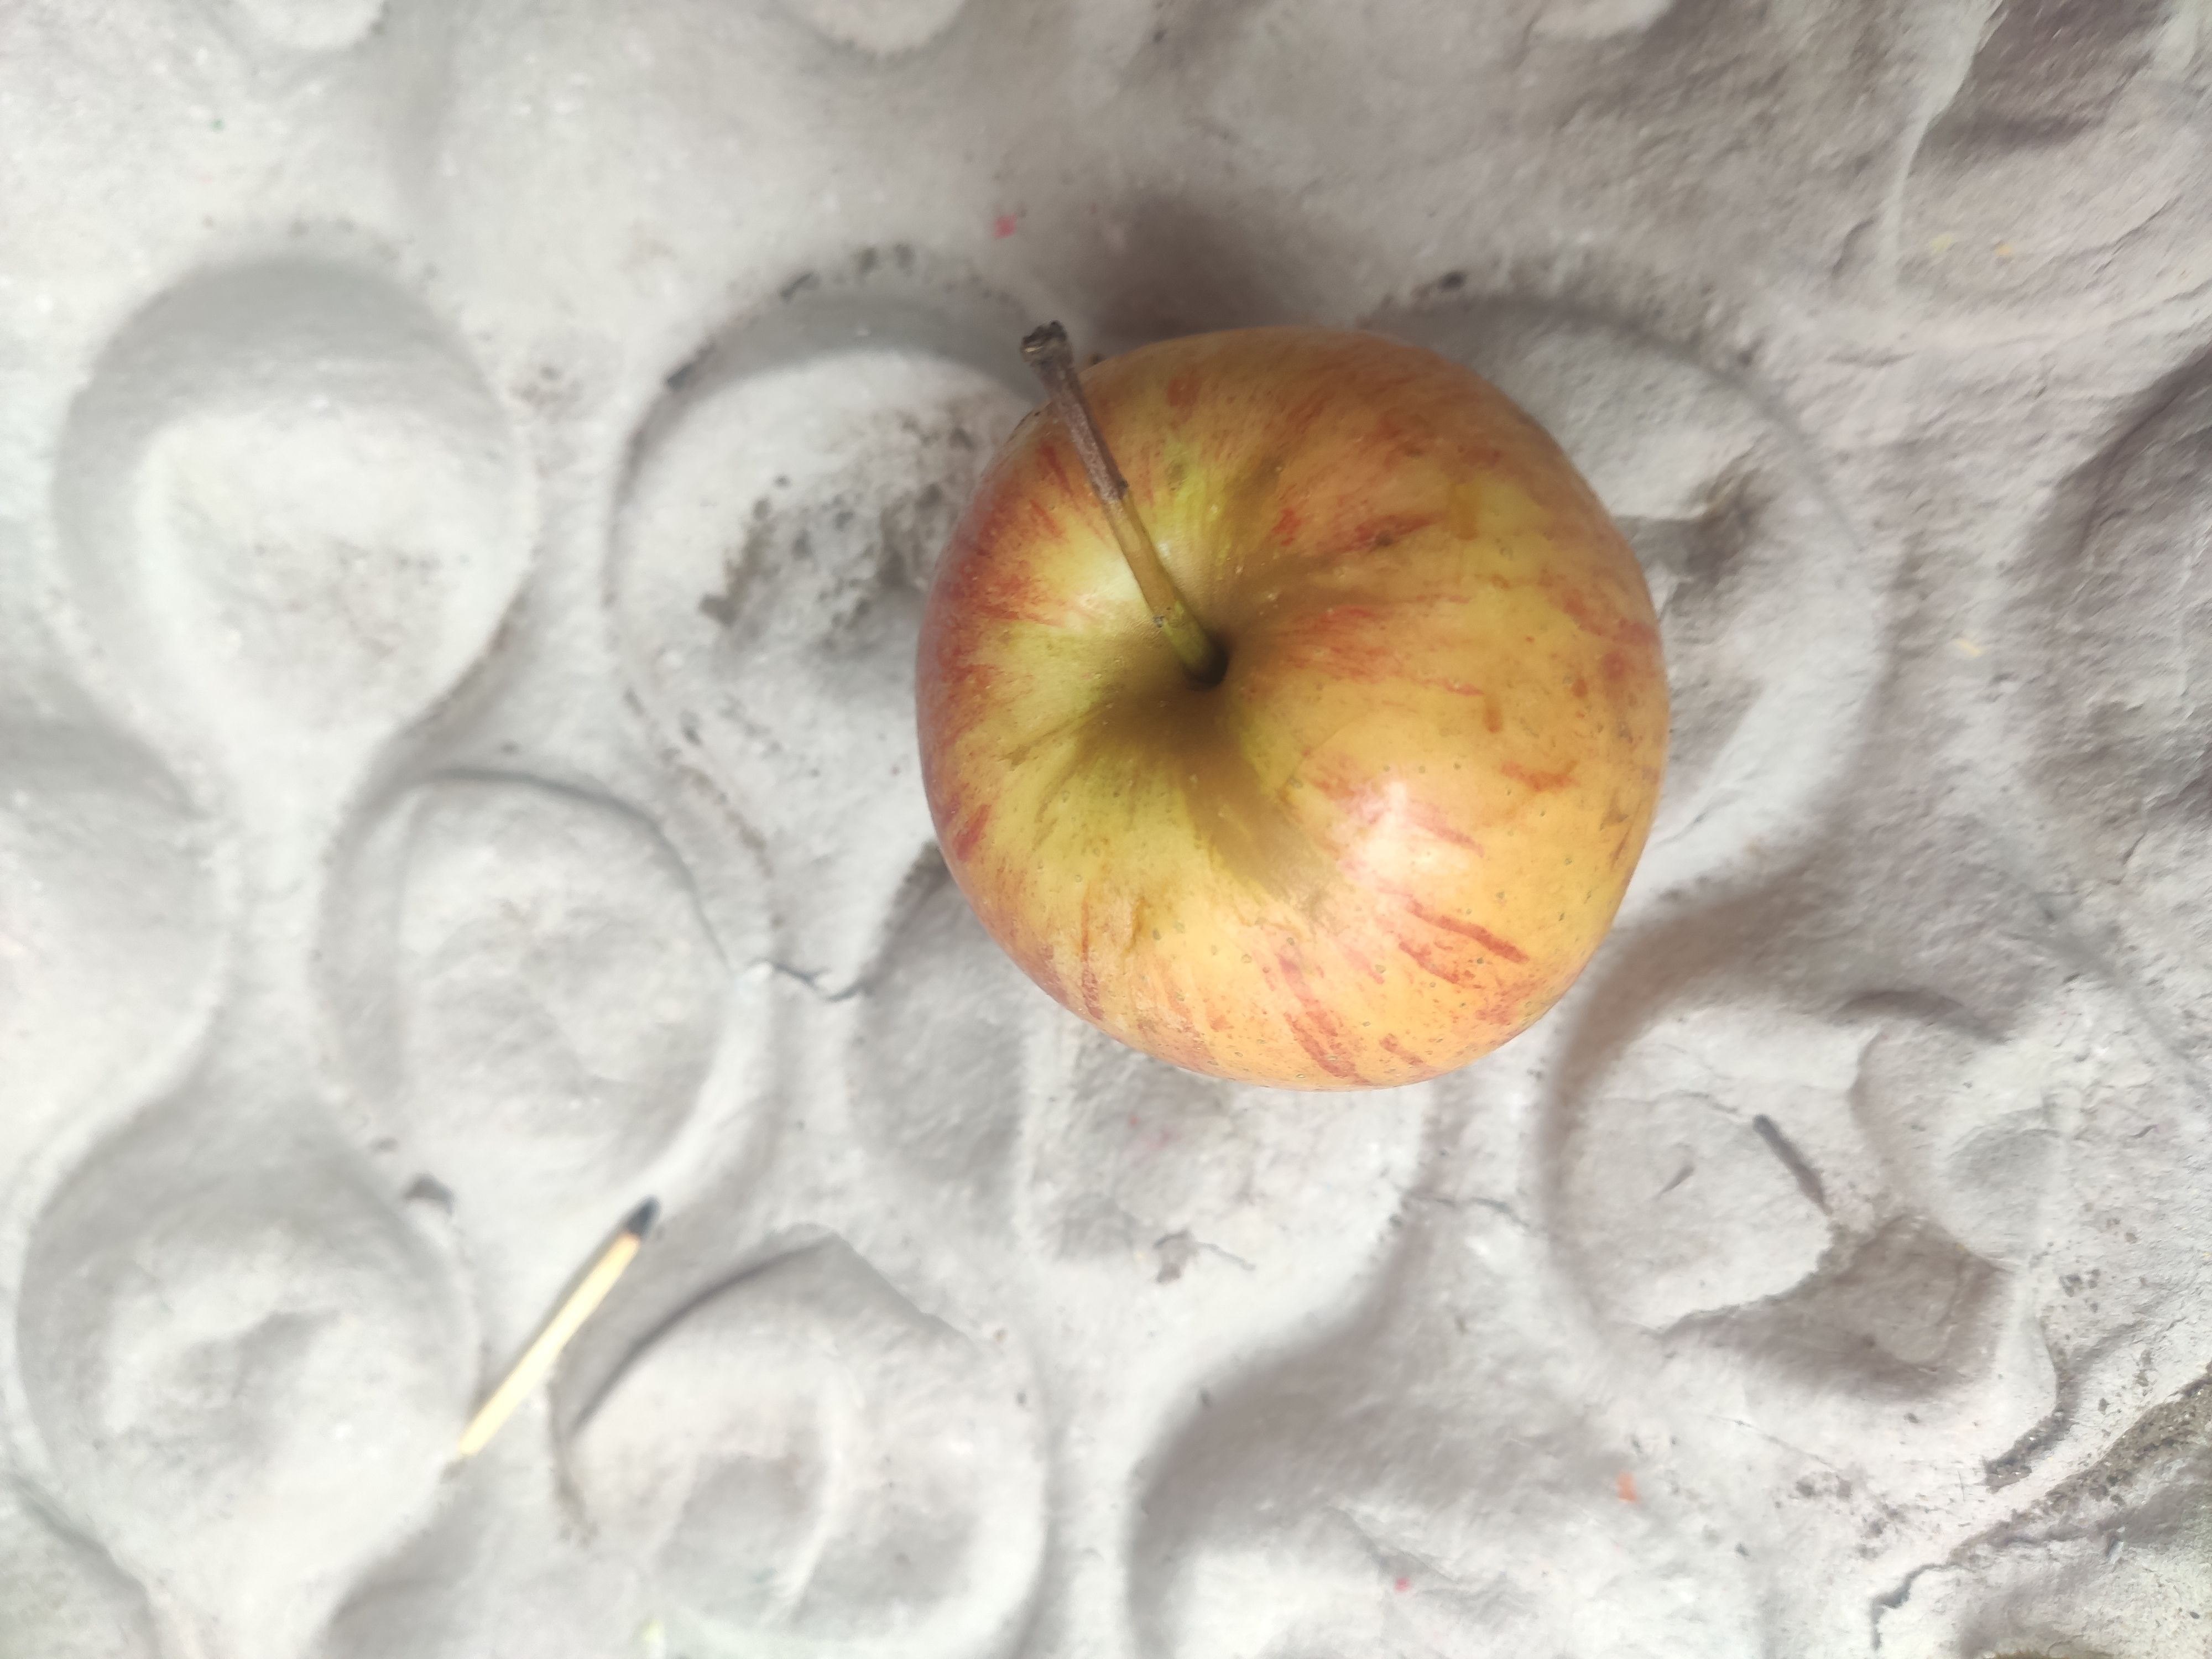
Fruit: apple
Grade: 2nd-grade